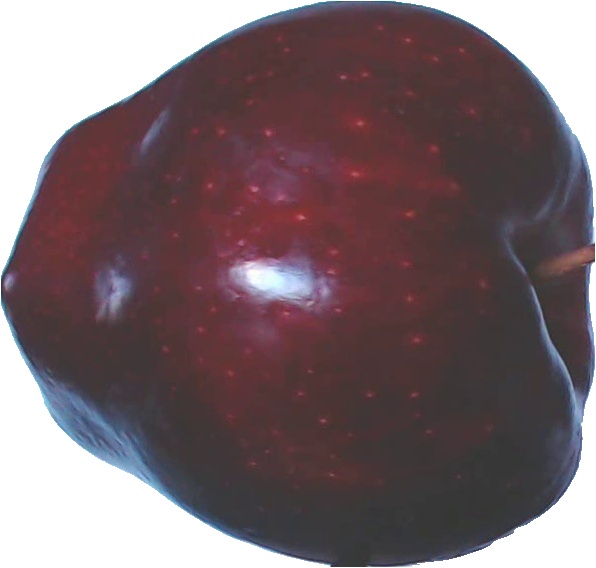
Label: apple_red_delicios_1